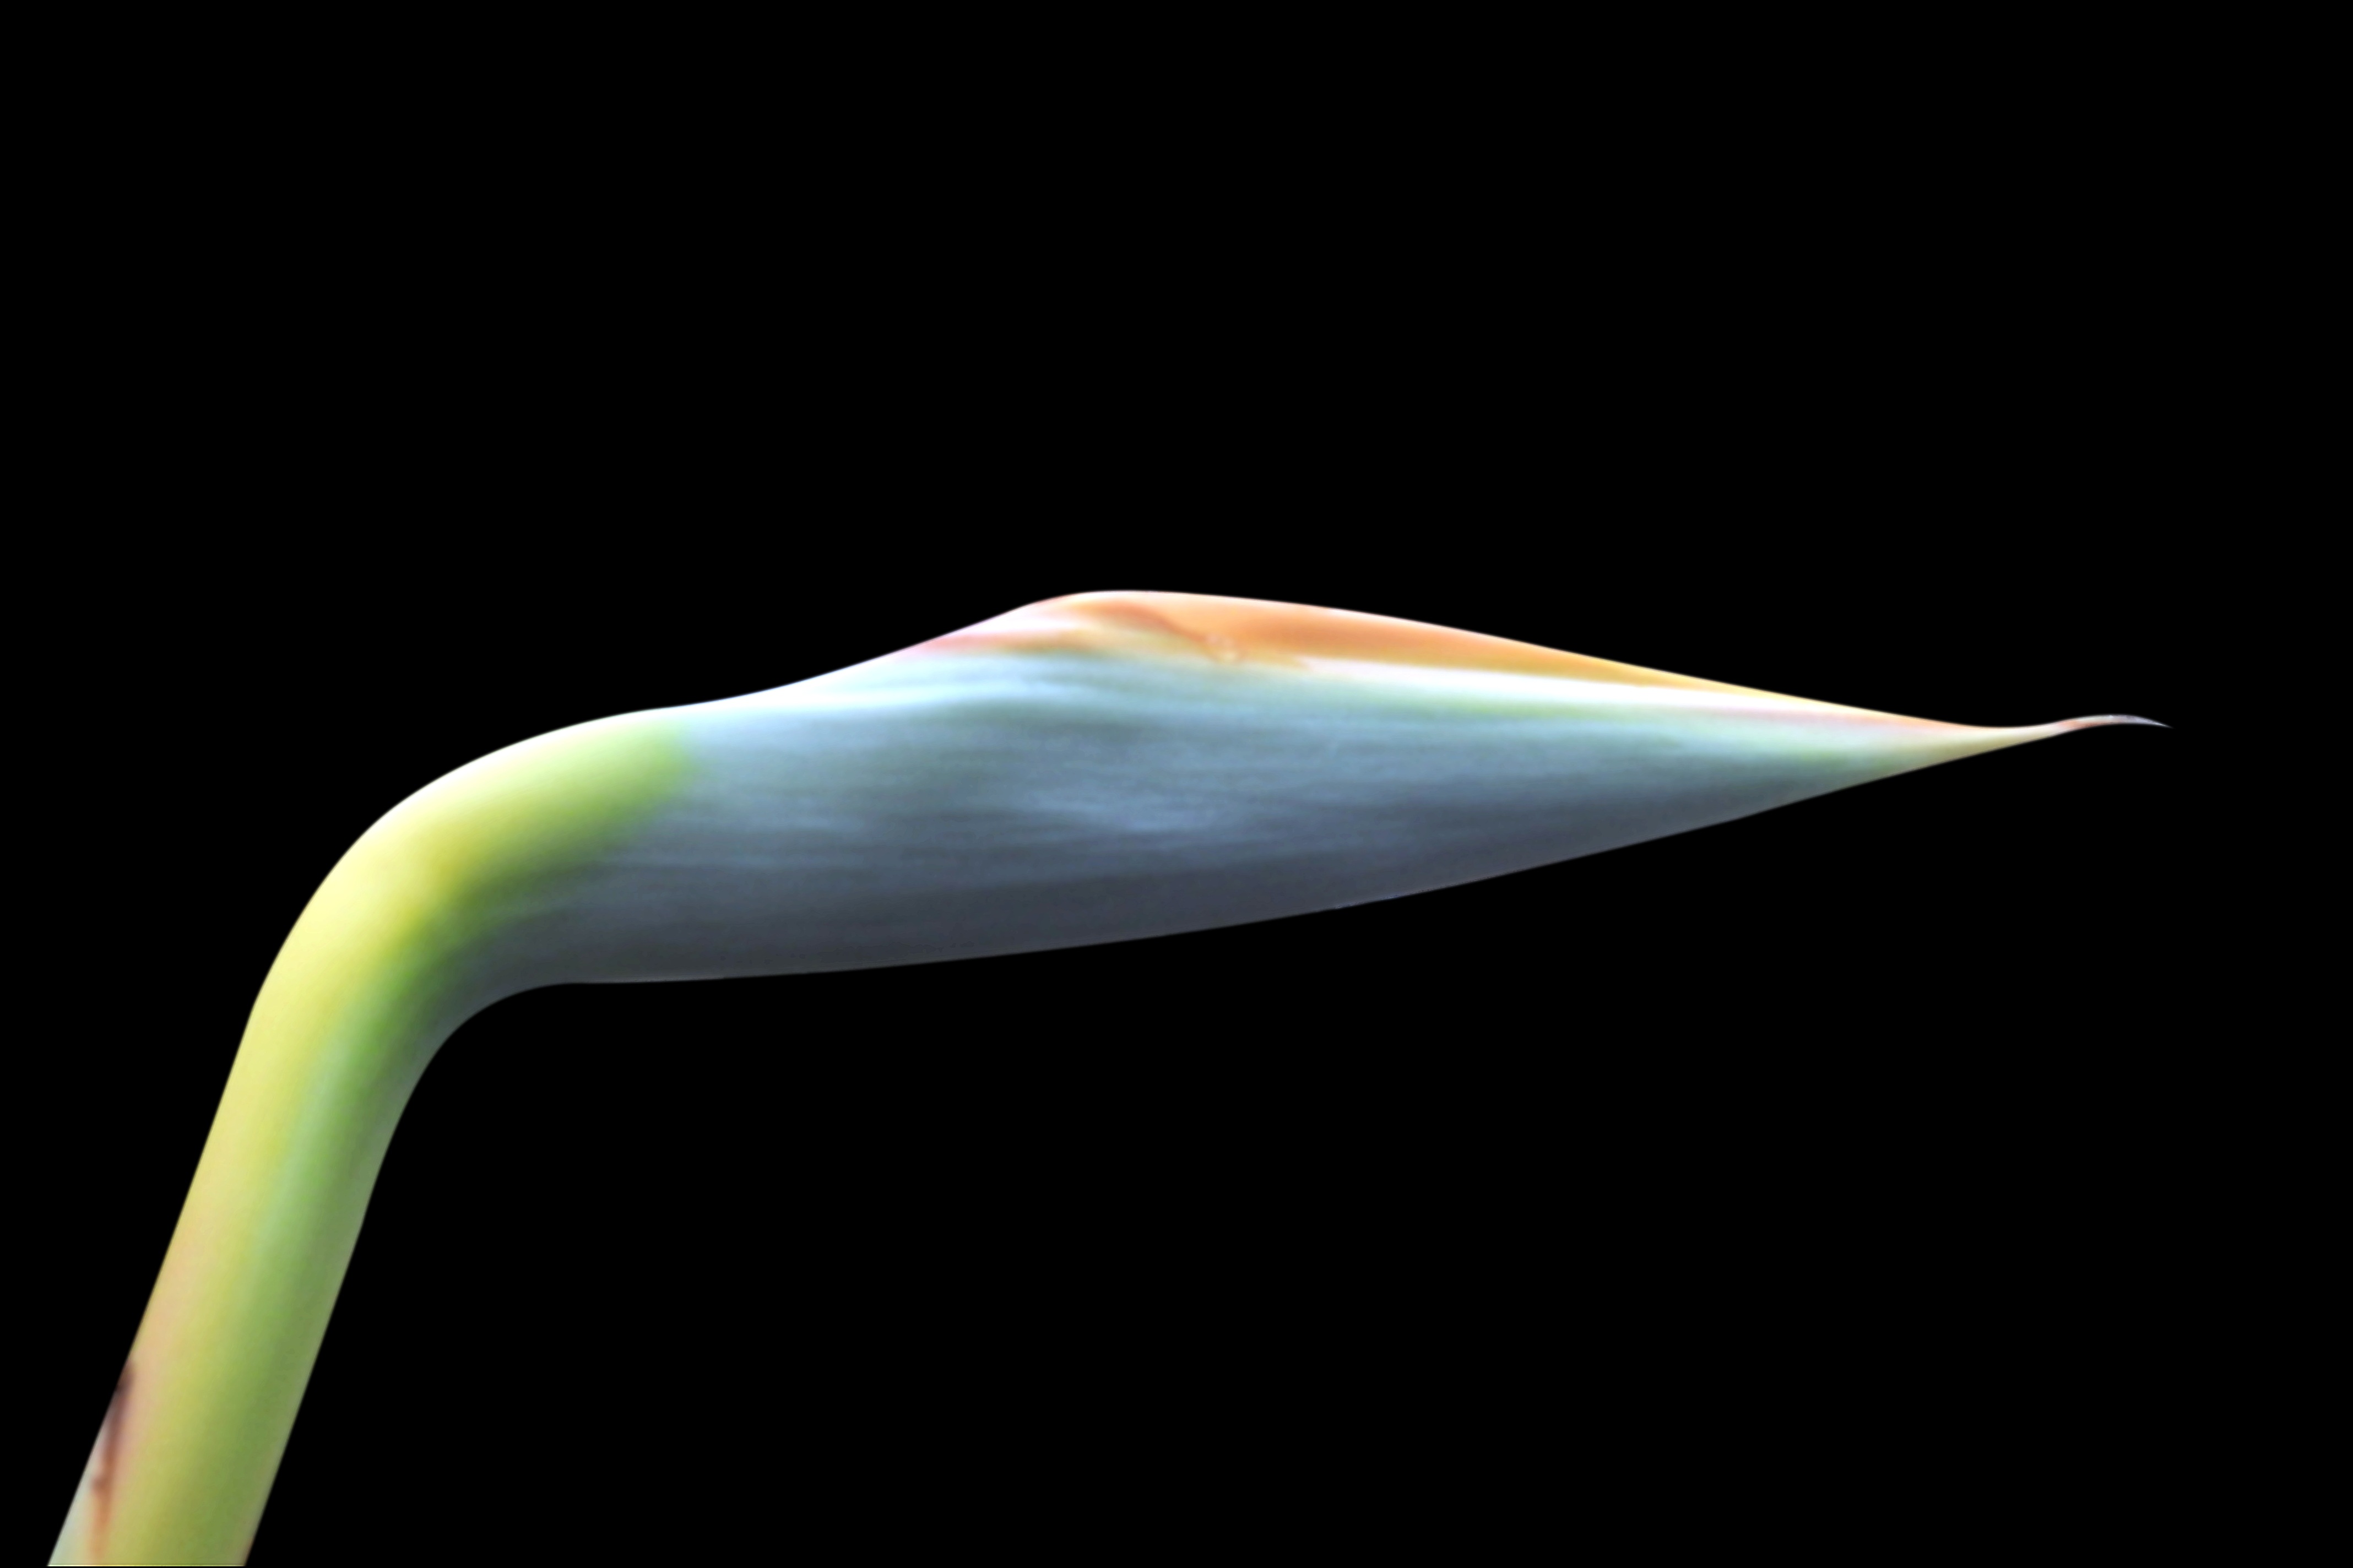
blossom, wing, light, bloom, line, lighting, closed, bird of paradise flower, closed flower, computer wallpaper, strilizie